Laura Osswald

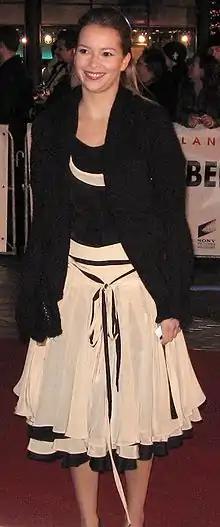
Laura Osswald in 2013.

Laura Isabella Lolita Osswald (born 8 March 1982) is a German stage, and television actress. She is known to have played in the television series "Verliebt in Berlin" and "Schulmädchen".